Balmerino Abbey

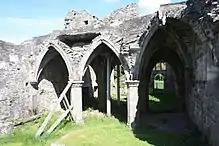
The chapter house of Balmerino Abbey

It was founded from 1227 to 1229 by monks from Melrose Abbey with the patronage of Ermengarde de Beaumont and King Alexander II of Scotland. By 1233 the church was sufficiently complete for Ermengarde to be buried in it. It remained a daughter house of Melrose. It had approximately 20 monks at the beginning of the sixteenth century, but declined in that century. In December 1547 it was burned by an English force, and allegedly damaged again in 1559 by Scottish Protestants as part of the Reformation's destruction of perceived idolatrous structures. The community appears to have died out shortly afterwards, with the estate being made into a temporal lordship in 1603 (other sources give 1605 or 1606-7) for Sir James Elphistone, who became 1st Lord Balmerino.